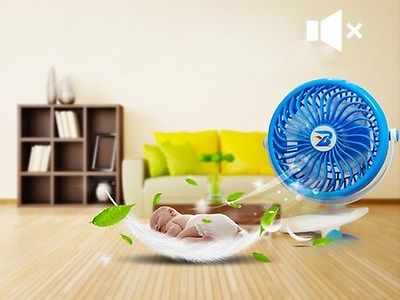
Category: fan